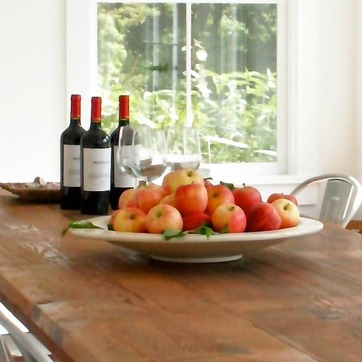
Material: food